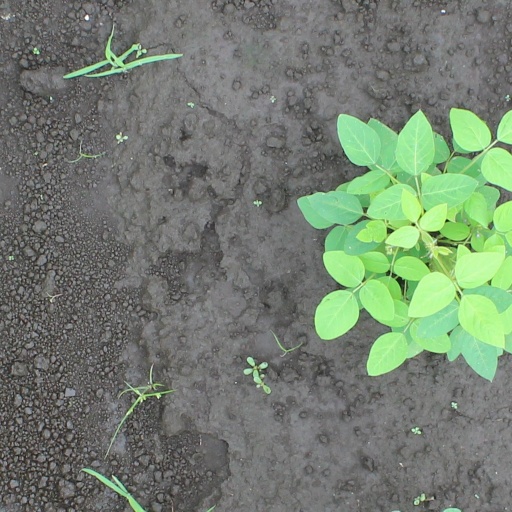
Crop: soybean